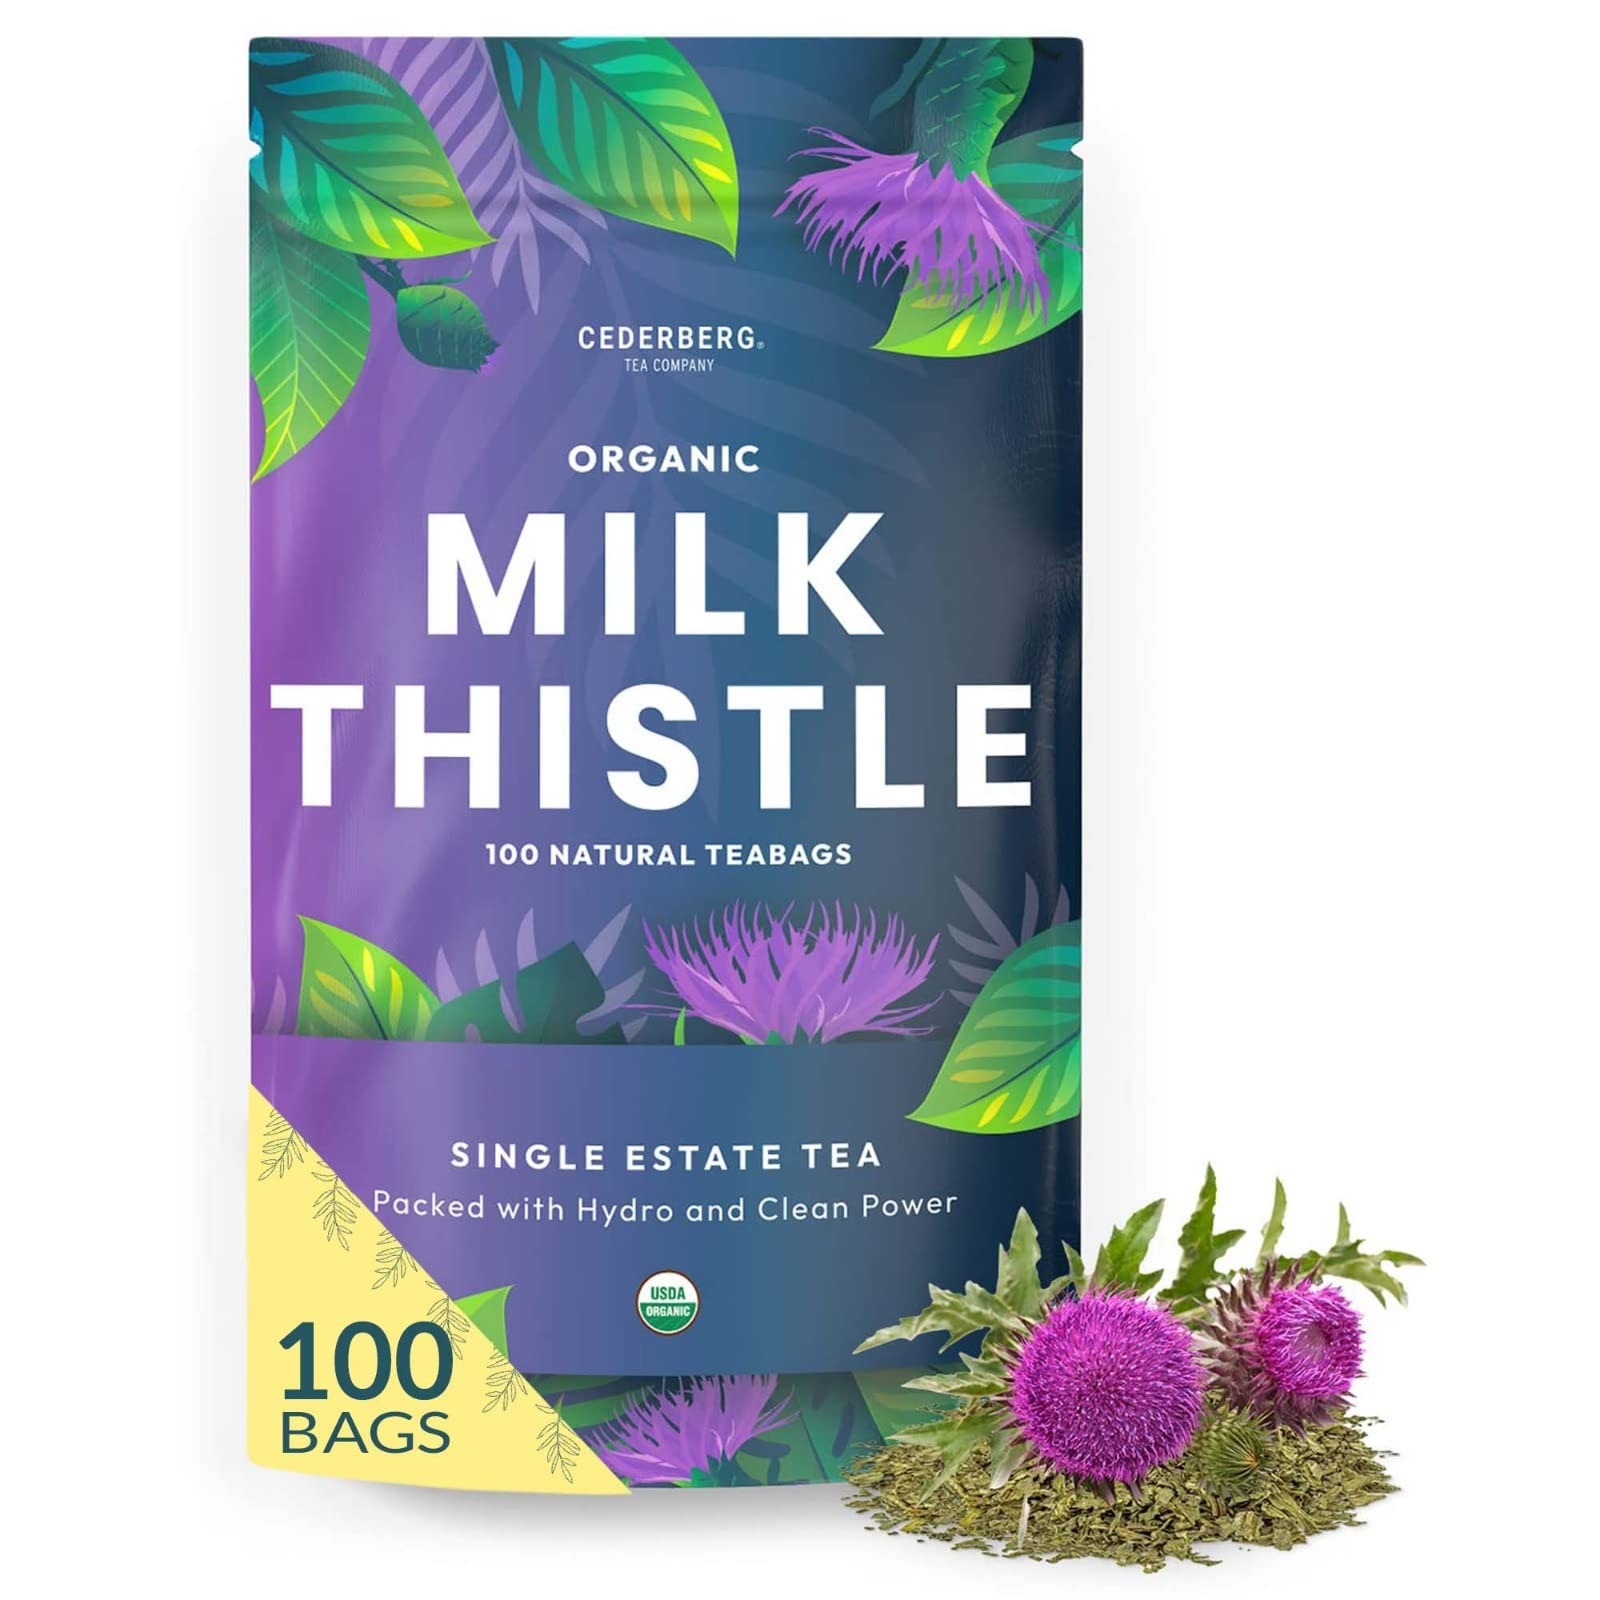
Item Name: Organic Milk Thistle Tea-100 Tea Bags | Organic Herbal Tea From Single Origin | Eco-Friendly Tea Bags | Non-GMO Caffeine Free Tea With Zero Sugar | Cederberg Tea Company
Bullet Point 1: More Tea, More Satisfaction — Packed with milk thistle harvested at its peak, our tea is so bold and flavorful you can use each herbal tea bag twice. With no individual wrappings, each pouch can hold 100 bags of caffeine-free organic tea.
Bullet Point 2: Nature in a Cup — Our single origin milk thistle tea is carefully selected by our award winning tea expert and grown without chemicals on a boutique farm in Austria. It’s packed with hydro and clean power, leaving zero environmental impact.
Bullet Point 3: Sip for Your Health — With its floral, earthy flavor, sugar free milk thistle tea is loaded with antioxidants.
Bullet Point 4: All Taste, No Waste — Our organic tea bags are made of renewable acaba and cellulose fibers from sustainable plants. oxygen whitened, never bleached, and are free of glues and tags so they are completely compostable tea bags.
Bullet Point 5: Care in Every Cup — Named for South Africa's pristine Cederberg Mountain Range, Cederberg Tea Company partners with organic sustainable farms around the globe to deliver the highest quality affordable teas with the least environmental impact.
Product Description: Cederberg Tea Company — Nature in a Cup Named for the South Africa’s Cederberg Mountain Range, home to the world’s most delectable rooibos tea, Cederberg Tea Company is committed to bringing you the best and boldest organic teas from across the globe at a price you can afford. We scour the world to find the finest ingredients, and partner with sustainable organic farms in regions throughout Africa, Asia, the Middle East, and the United States prized for their unique herbal teas. Grown without chemicals, each Cederberg tea variety is tested and approved by our tastemaster John Snell, an award winning member of the US Tea Association, before it is harvested at its peak and packed using clean and hydro power. So every cup of Cederberg tea bursts with freshness and flavor, and you always know what you’re drinking. Our love for Mother Nature extends from our zero impact production process to our packaging. Our tea bags are oxygen whitened and made with renewable plant fibers, so you can compost after use. And without individual packaging and strings, each pouch of Cederberg tea has room for 100 bags of our caffeine free teas. Without additives and sugars, they are gluten free, keto friendly and suitable for any dietary regimen. So know what you drink: Bold flavored single-estate herbal teas from organic sustainable farms Earthy milk thistle herbal tea is rich in antioxidants Grown without chemicals So much flavor each bag can be used twice Packed with hydro and clean power for zero environmental impact Caffeine free with no additives or artificial flavorings Minimal packaging for less waste and more tea bags per pouch Tag-less, oxygen-whitened tea bags are completely compostable Enjoy a sip of nature with every cup of Cederberg Tea Company teas.
Value: 100.0
Unit: Count

Price: 25.95